Düsseldorfer Schauspielhaus

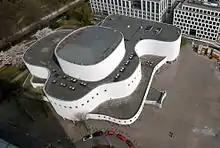
Aerial view of the theatre, in 2012

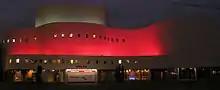
The illuminated building at night, in 2007

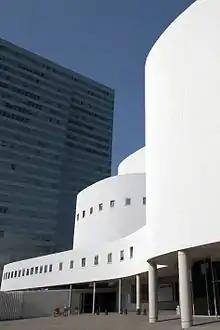
The theatre juxtaposed to the Dreischeibenhaus, in 2012

The is a theatre building and company in Düsseldorf. The present building with two major auditoria was designed by the architect and built between 1965 and 1969. It opened in 1970.